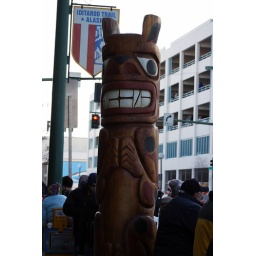
Random totem pole on the sidewalk in downtown Anchorage. Photo by Donna